History of insurance

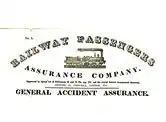
The Railway Passengers Assurance Company was founded in 1848 as the first company to provide accident insurance.

At the same time, the first insurance schemes for the underwriting of business ventures became available. By the end of the seventeenth century, London's growing importance as a center for trade was increasing demand for marine insurance.